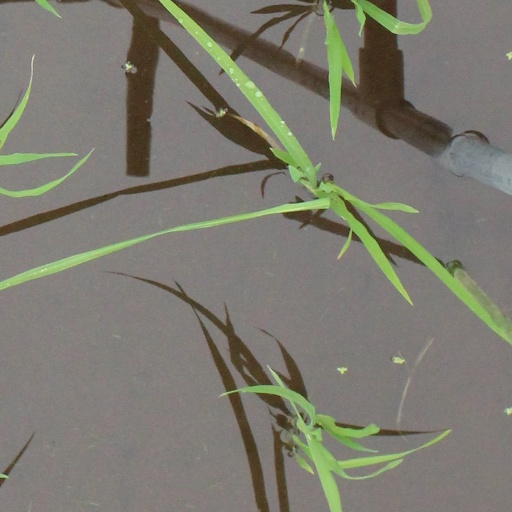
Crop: rice